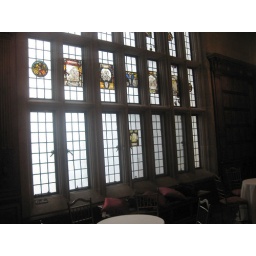
Lovely window seat with more stain glass sections within it.